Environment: real
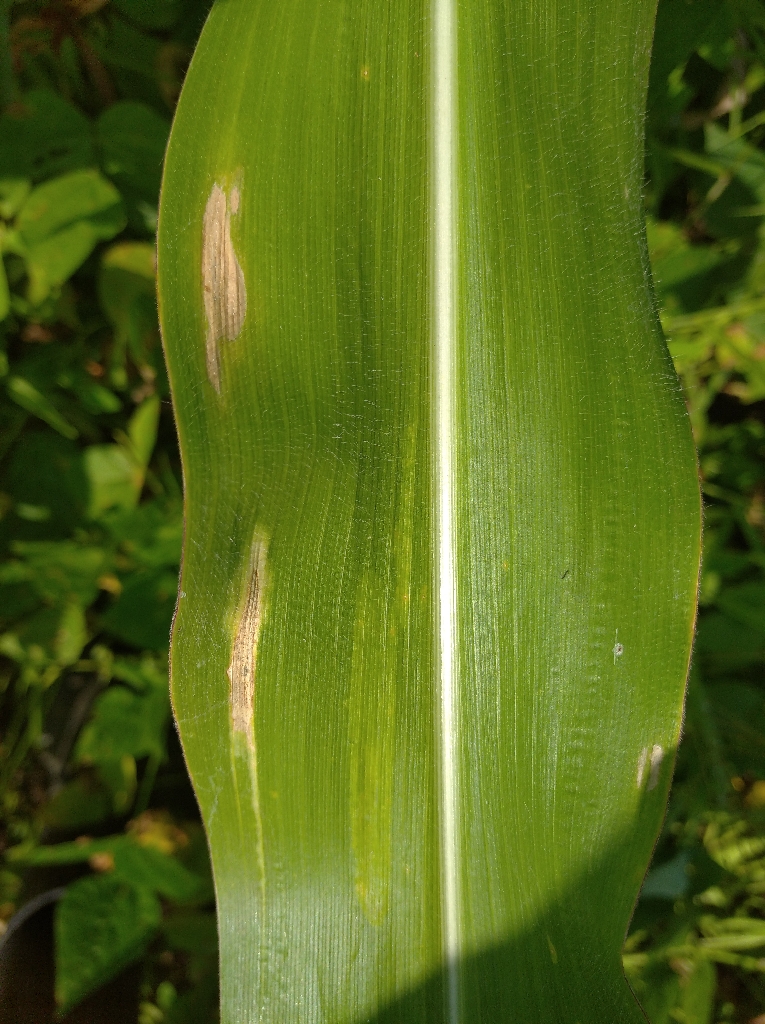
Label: northern_corn_leaf_blight